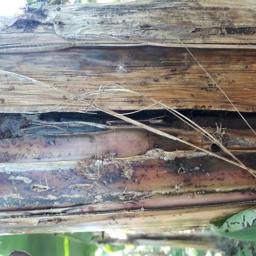
Label: PSEUDOSTEM WEEVIL